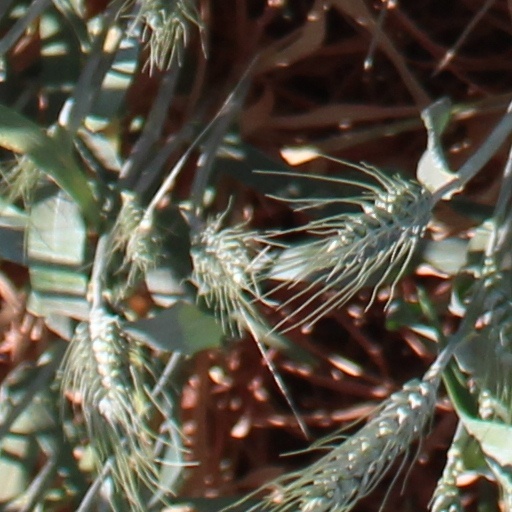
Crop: wheat